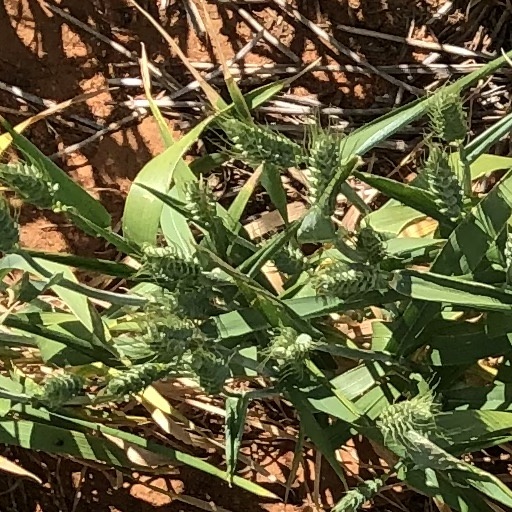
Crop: wheat